Primary mediastinal B-cell lymphoma

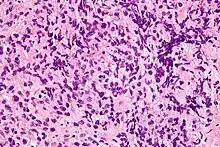
Micrograph of a primary mediastinal large B-cell lymphoma. H&E stain.

Primary mediastinal B-cell lymphoma, abbreviated PMBL or PMBCL, is a rare type of lymphoma that forms in the mediastinum (the space in between the lungs) and predominantly affects young adults.